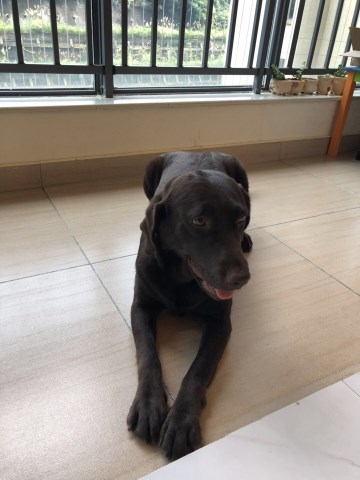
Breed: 3580-n000122-Labrador_retriever